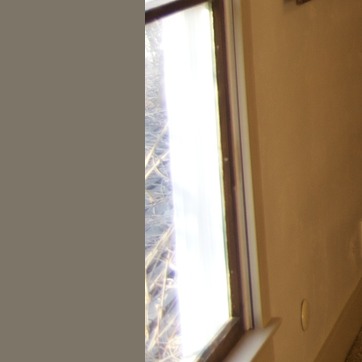
Material: glass